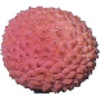
Label: lychee